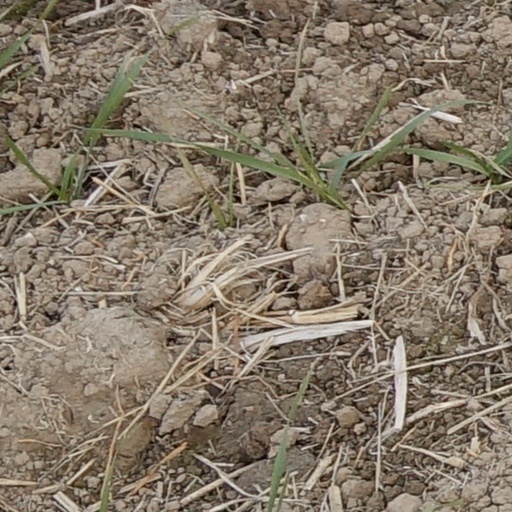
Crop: wheat